National Dong Hwa University

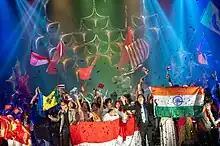
NDHU International Culture Night in 2022

NDHU faculty and researchers have included one International Member of National Academy of Sciences (NAS), four Fellows of Institute of Electrical and Electronics Engineers (IEEE), seven Fellows of Institution of Engineering and Technology (IET), one Fellow of British Computer Society (BCS), one Fellow of American College of Sports Medicine (ACSM), one Fellow of Optical Society of America (OSA). The university is ranked as 7th university in Taiwan with greatest research impact by CNCI Index, an evaluation undertaken by Ministry of Education (MOE). According to "SCImago Journal Rank", NDHU is ranked 5th most innovative academic institution in Taiwan and 332th in the world.